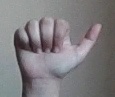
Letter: dhad